Sufi Azizur Rahman

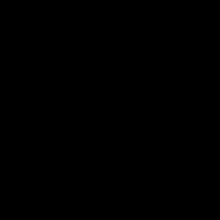
Sufi Azizur Rahman in Islamic calligraphy

Ṣūfī ʿAzīzur Raḥmān (1862–1922) was a Muslim theologian, teacher and reformer. After being influenced by Abdul Wahid Bengali in his student life, he became associated with the spread of the Deobandi movement into Bengal. In 1896, he co-founded Al-Jamiatul Ahlia Darul Ulum Moinul Islam.